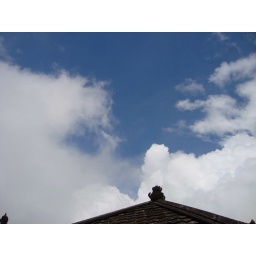
Cetho temple is hindusm temple in Indonesia. The blue sky always be there.